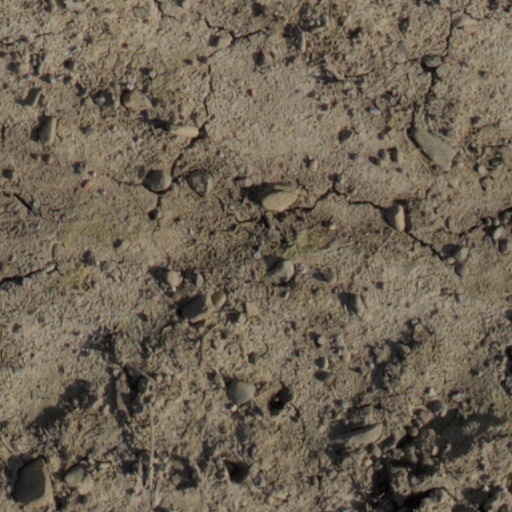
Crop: wheat